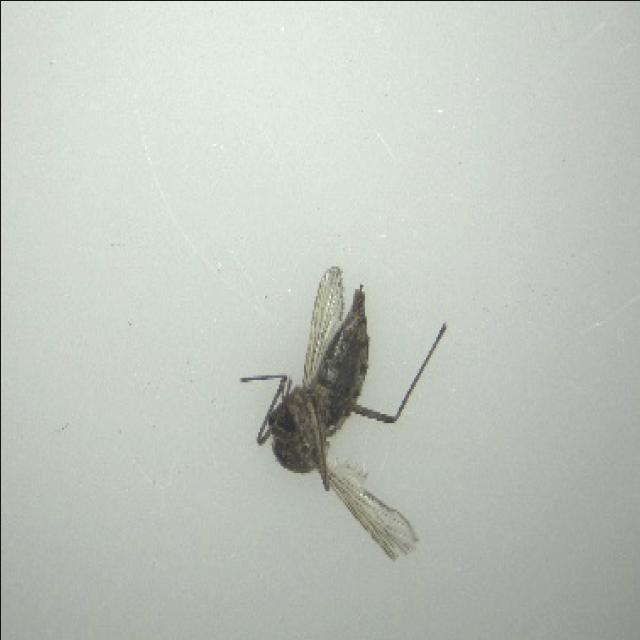
Species: aedes_vexans